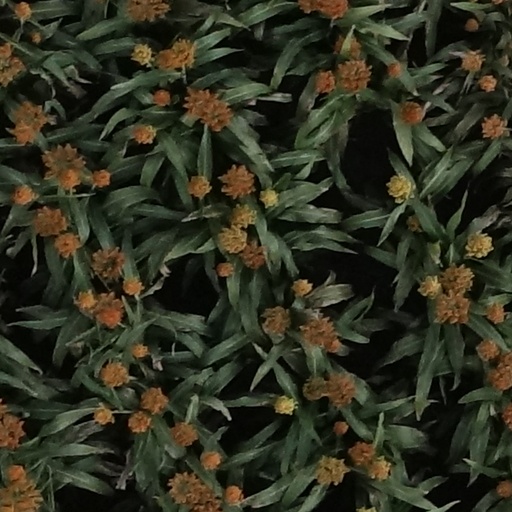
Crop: sorghum